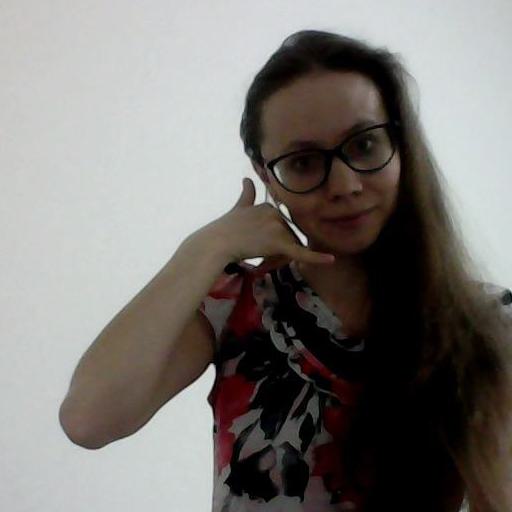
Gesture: call